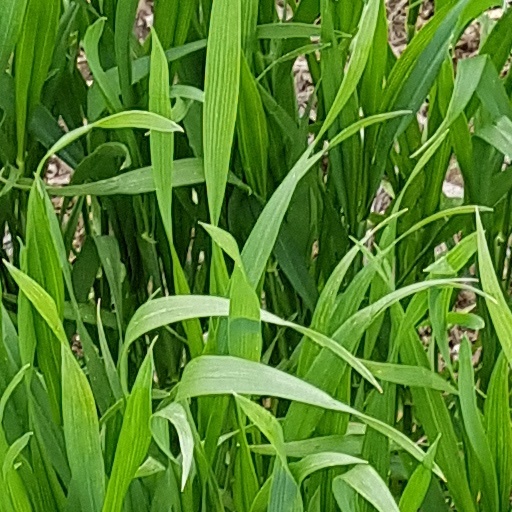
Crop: wheat